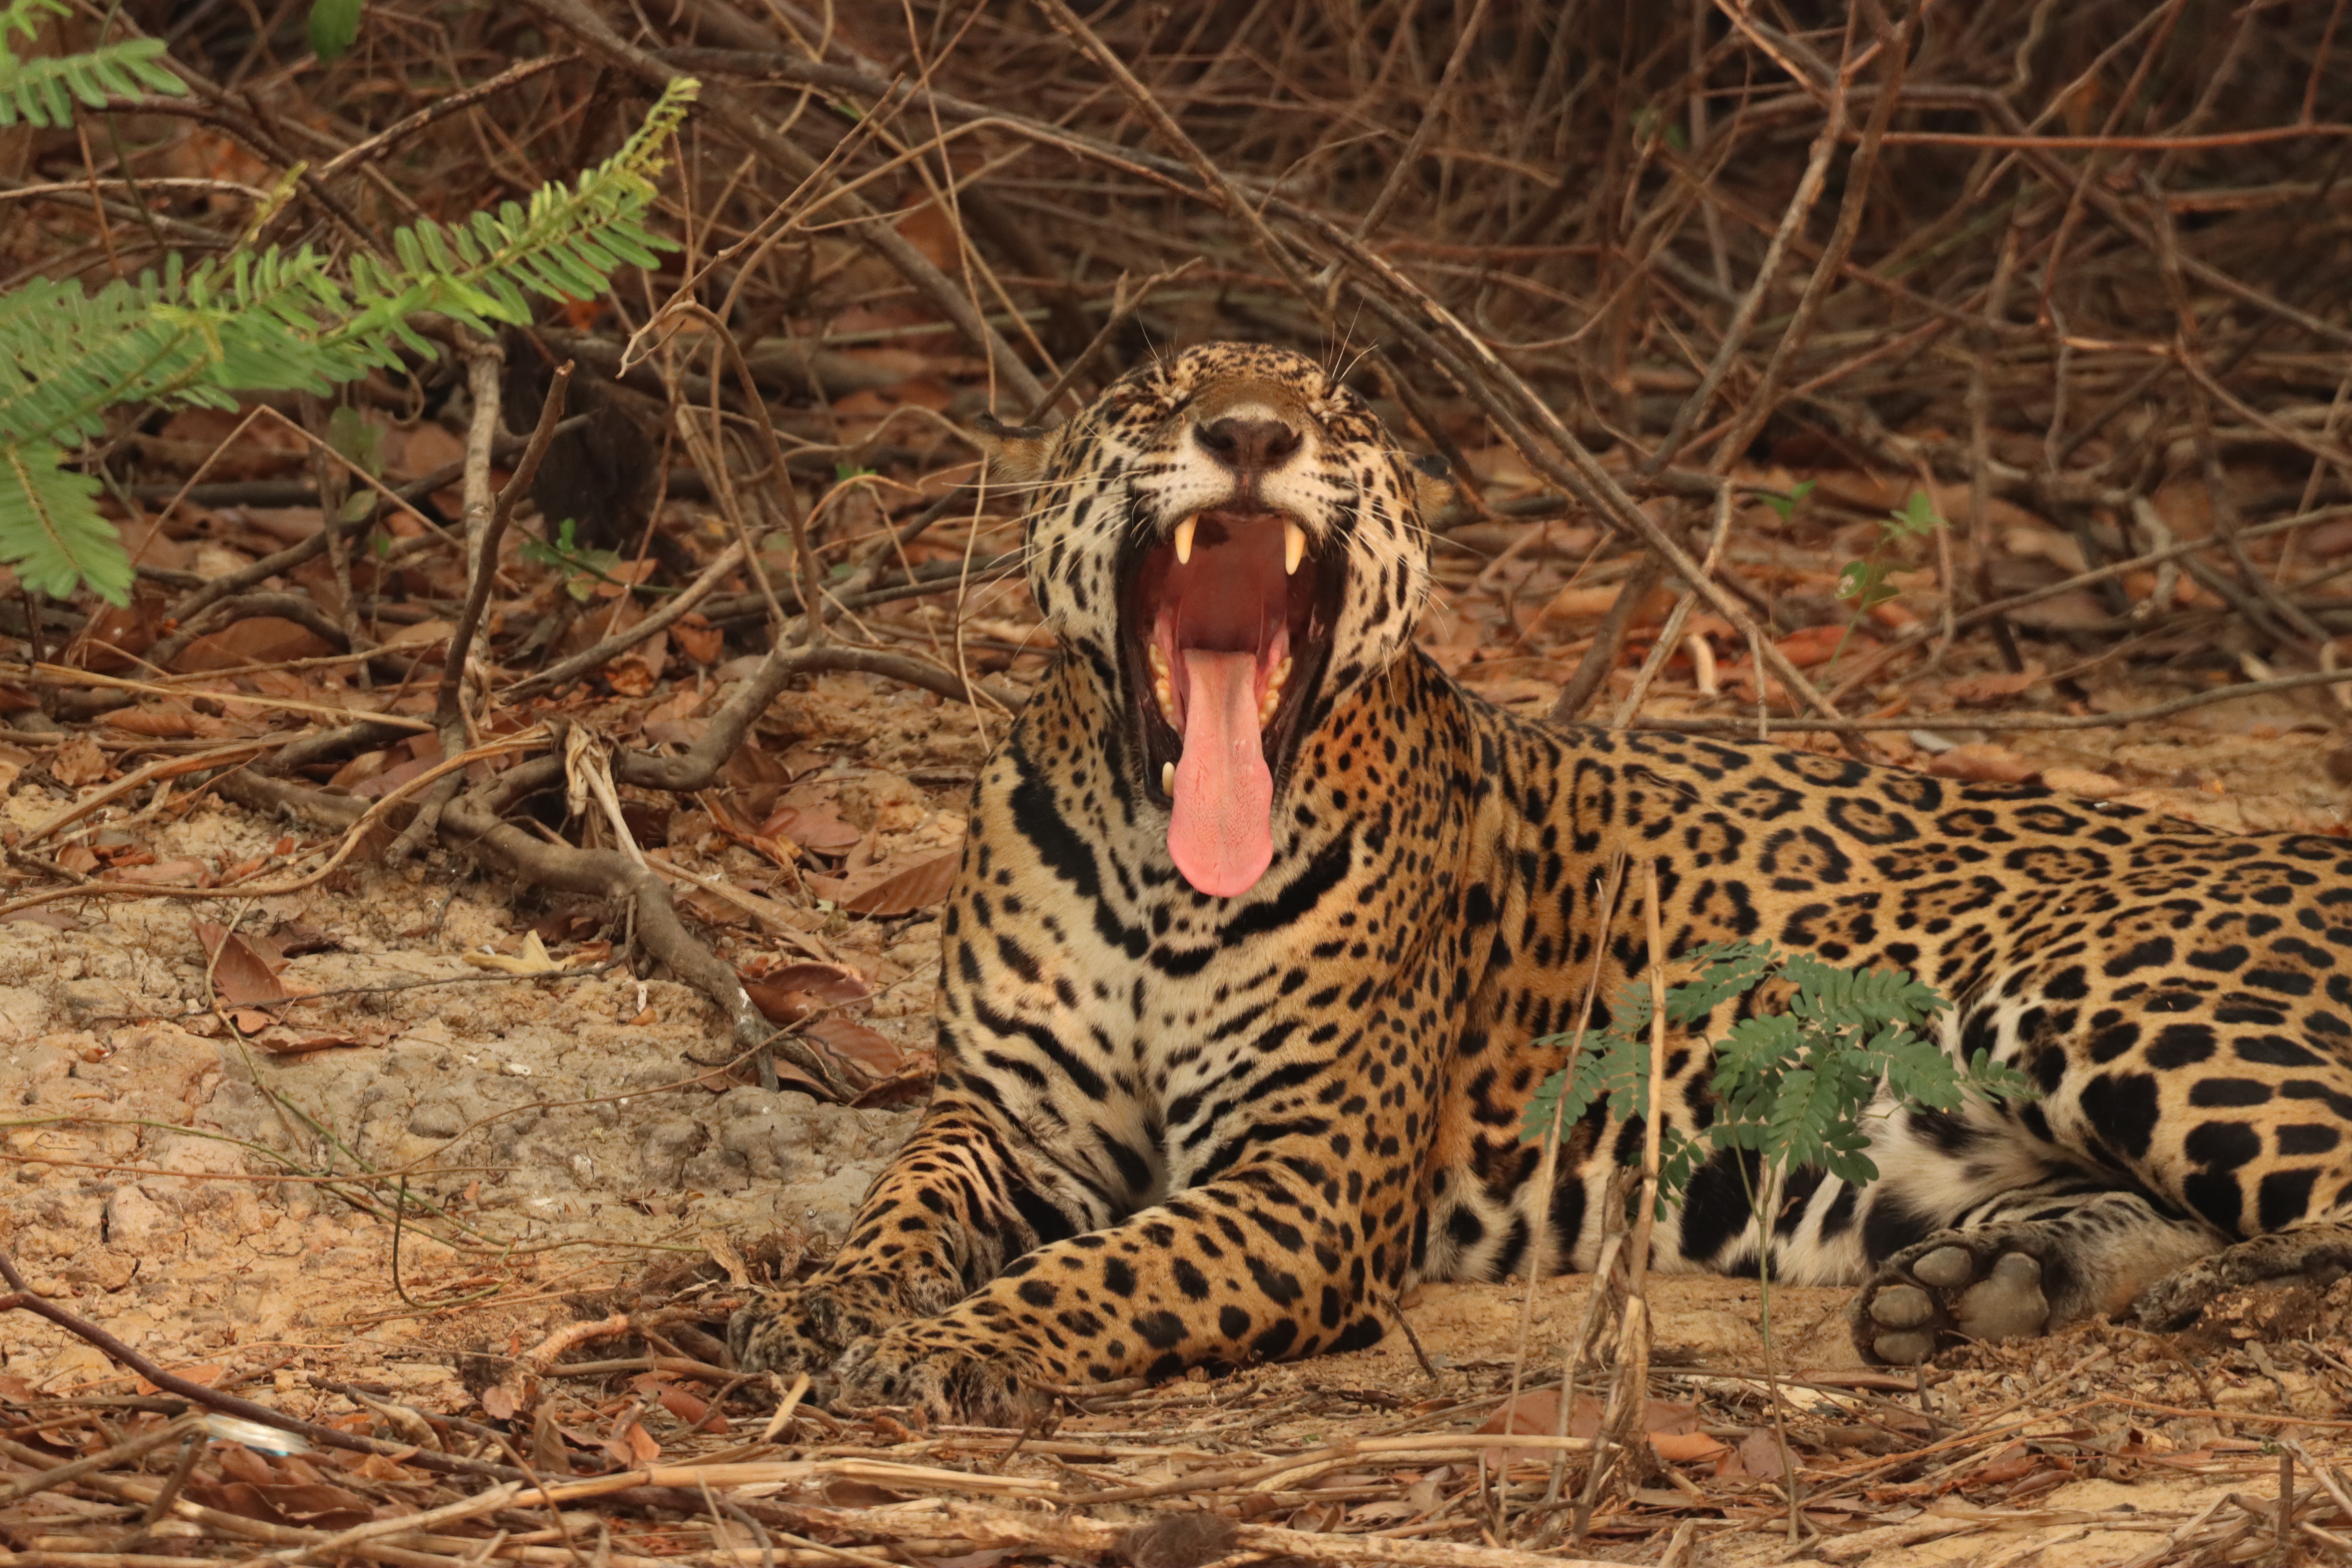
Jaguar: Pyte